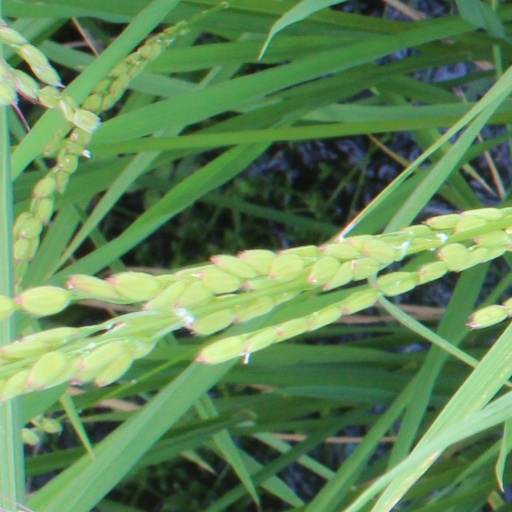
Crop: rice